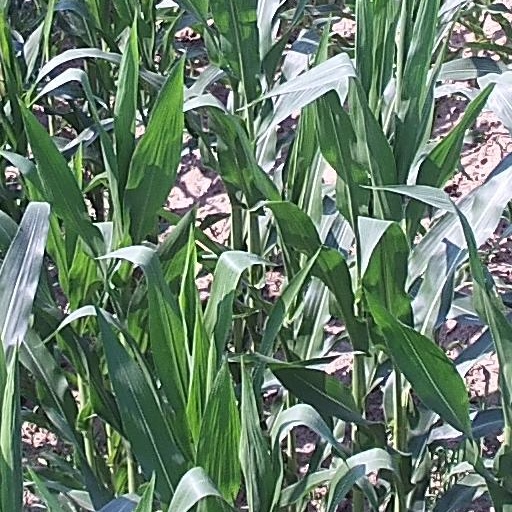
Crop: maize; corn